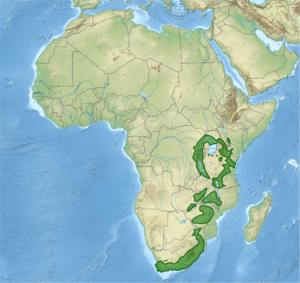
Le Corbeau à nuque blanche est une espèce de passereau de la famille des Corvidae, originaire d'Afrique du Sud et d'Afrique de l'Est. Il mesure de 50 cm à 54 cm de longueur.